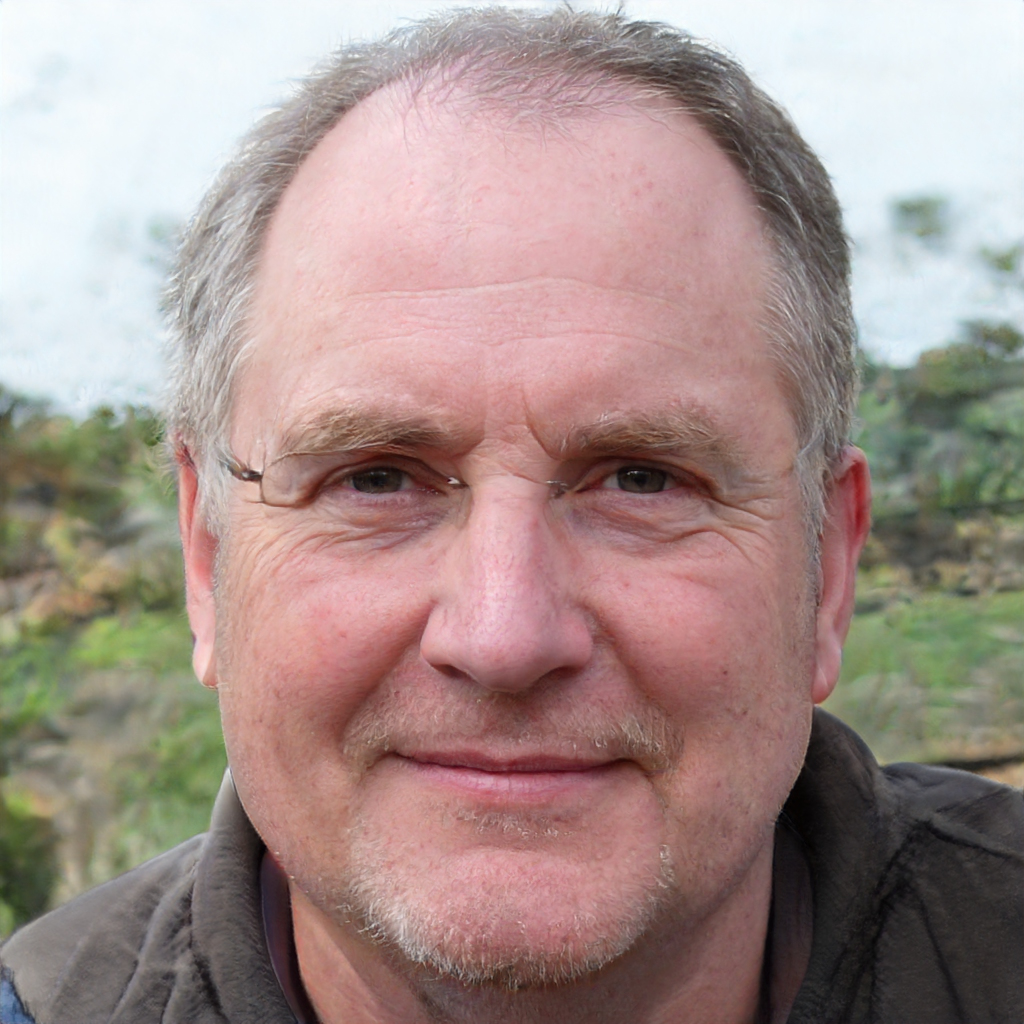
Portrait style: Real Portrait